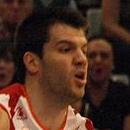
Age: 23